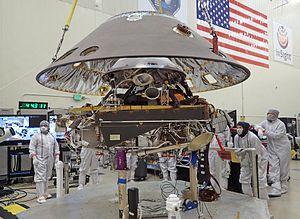
InSight est une mission d'exploration de la planète Mars développée par l'agence spatiale américaine, la NASA, et qui a décollé le 5 mai 2018 pour atterrir à la surface de la planète le 26 novembre 2018.